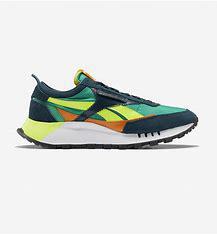
Brand: Reebok
Model: Cl Legacy